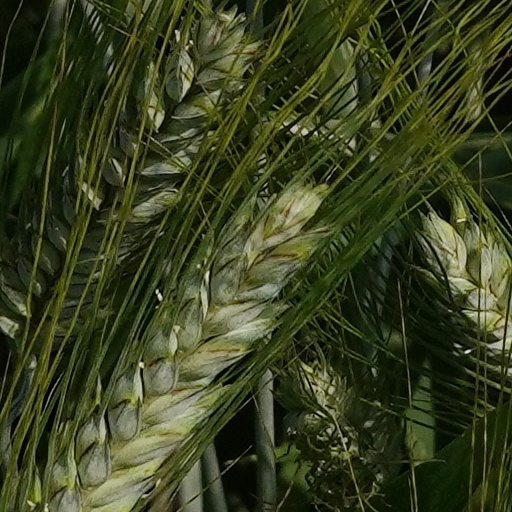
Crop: wheat